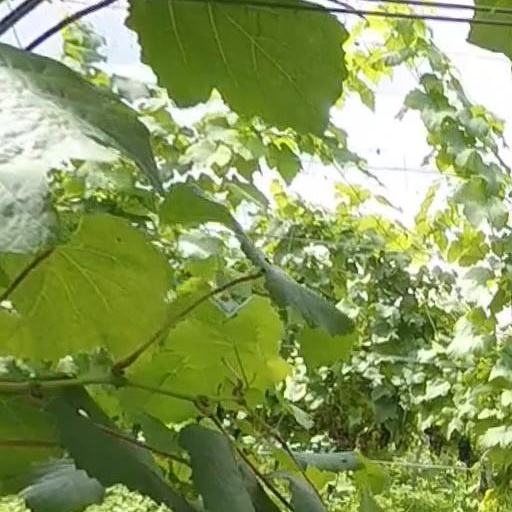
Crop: grape